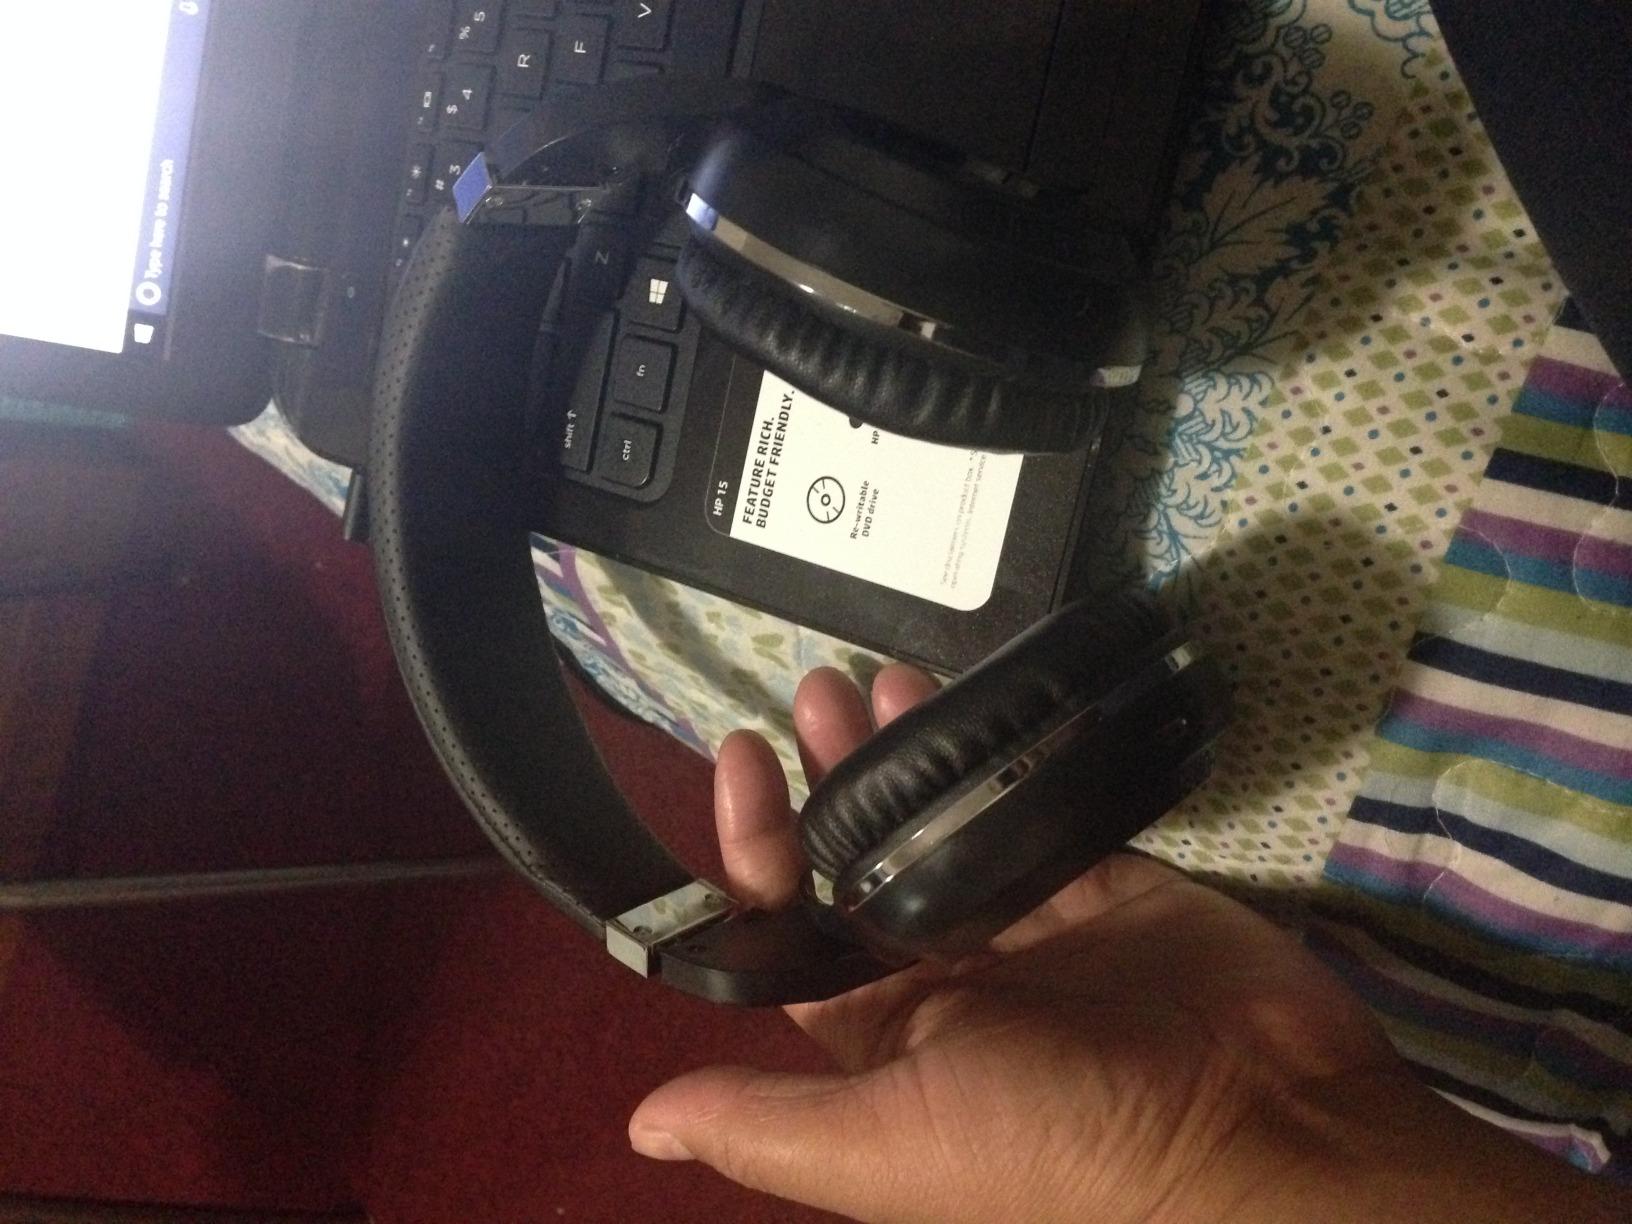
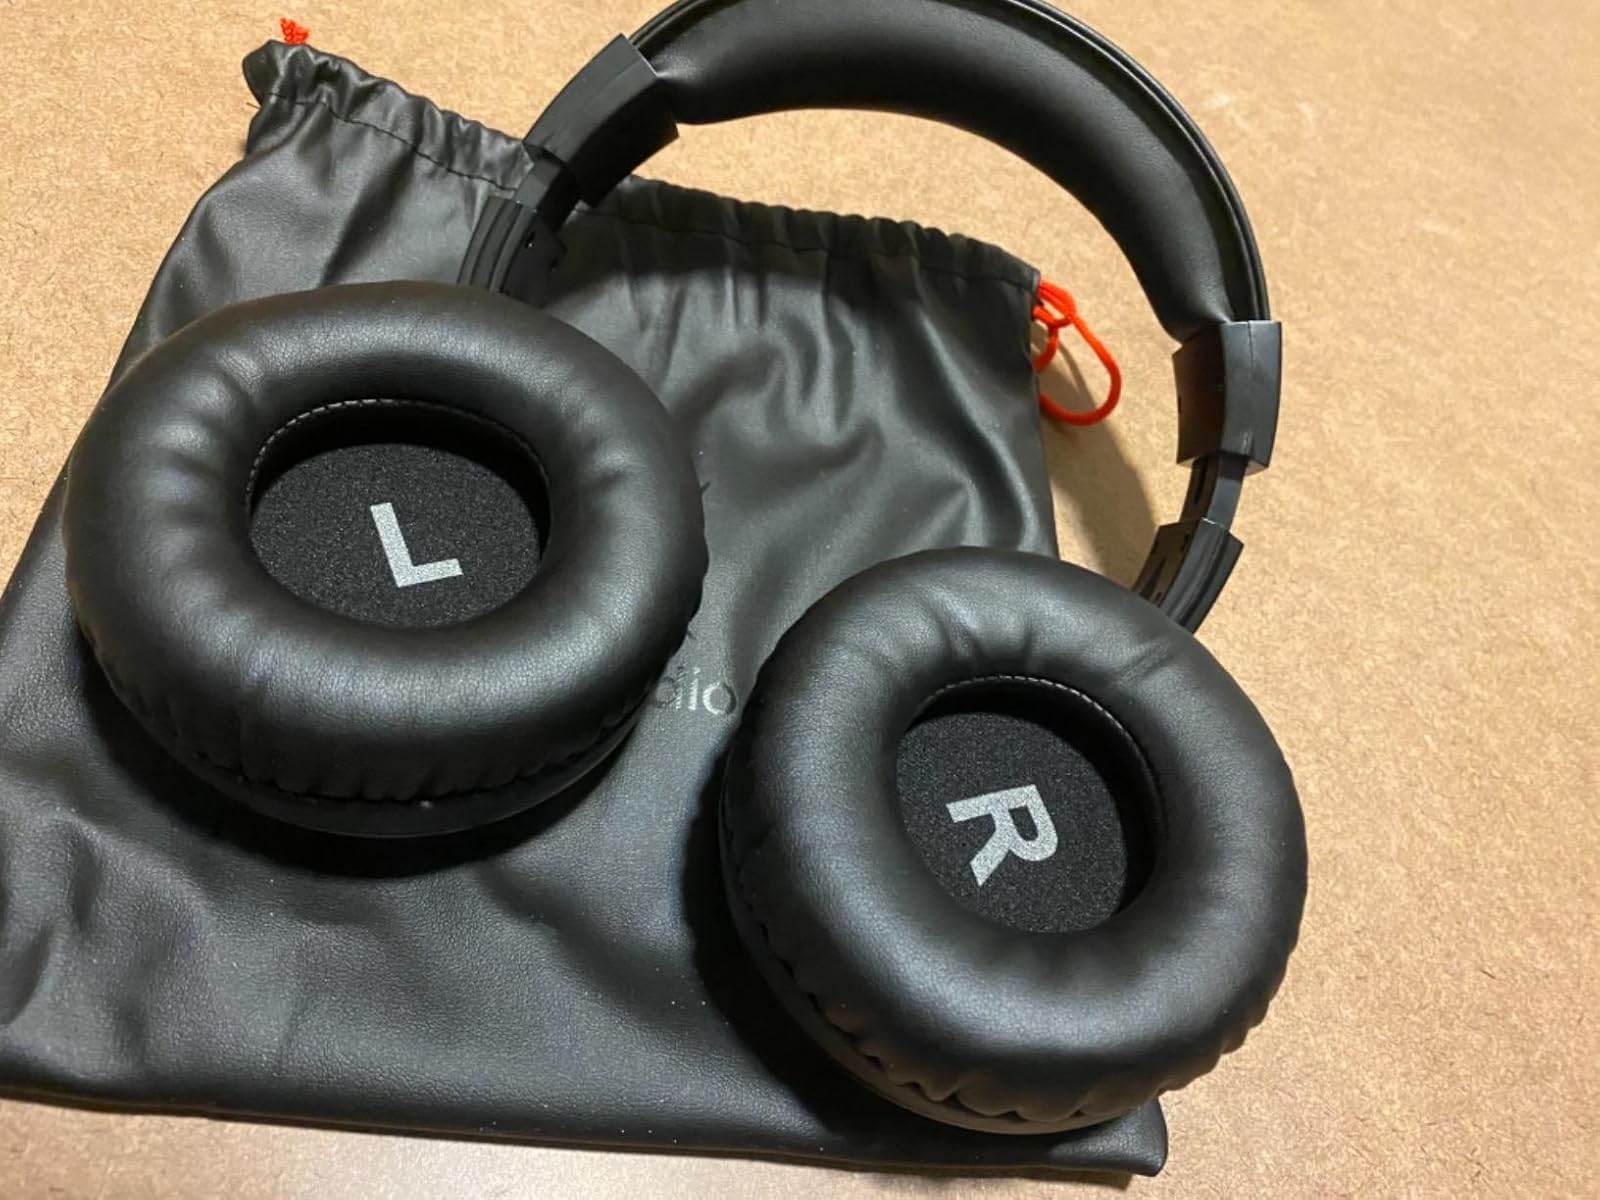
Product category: headphones
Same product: no